Elsie Payne

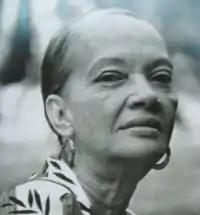

Dame Elsie Payne ( Pilgrim; 14 May 1927 – 25 August 2004) was a teacher and following independence she became the first Barbadian-born principal of Queen's College in Bridgetown. She was the first woman to receive a damehood in Barbados, for her long dedication to education and nation.